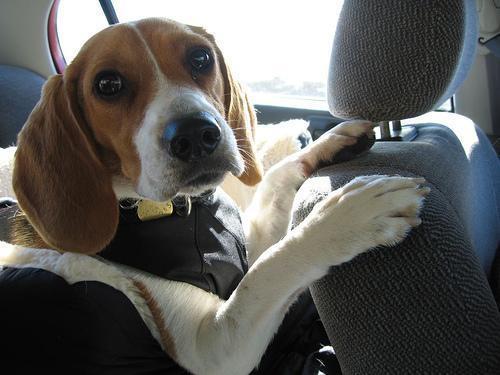
beagle